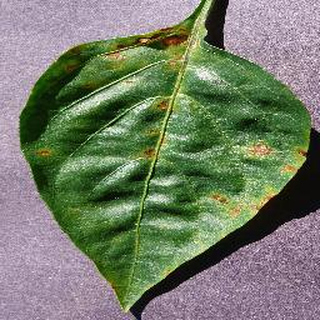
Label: bell_pepper_bacterial_spot